Goodbye Cruel World (Elvis Costello album)

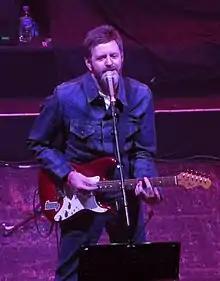
Green Gartside (pictured in 2014) of Scritti Politti sang guest vocals on "I Wanna Be Loved".

Costello's cover of "I Wanna Be Loved" uses synthesisers that Perone believes takes away from the "soulful spirit" of the original. Swenson likened the sound to calypso music. "The Comedians" takes its title from a Graham Greene novel of the same name, although the song itself has little to do with the book. With a 5/4-time signature, the song revisits older themes to create a tale about the "emptiness of modern society". According to Costello, "Joe Porterhouse" is about "the funeral of a family strong man". The music and some of the lyrics came from a song Costello had written for Respond Records artist Tracie called "I Love You When You Sleep". Perone compares the 1960s pop rock sound to Ray Davies of the Kinks.